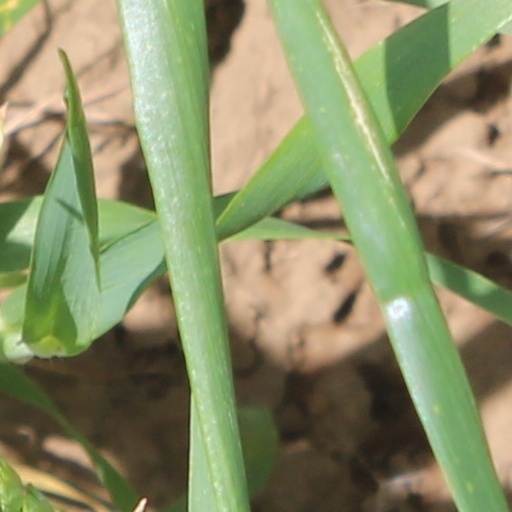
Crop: wheat